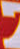
Number: 7